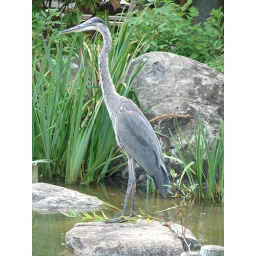
What I believe is a great blue heron (wild) standing around being picturesque in Anderson Japanese Gardens.